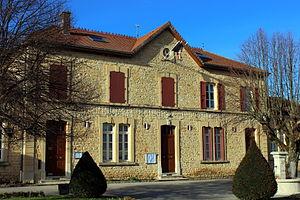
Hotel de ville à Four.
Four est une commune française, située, géographiquement dans la plaine du Dauphiné, administrativement dans le département de l'Isère, en région Auvergne-Rhône-Alpes et, autrefois rattachée à l'ancienne province du Dauphiné. La commune fit partie de la ville nouvelle de L'Isle-d'Abeau à la création du syndicat intercommunal.